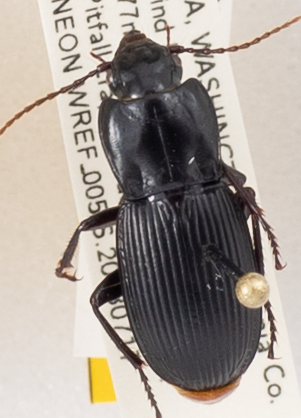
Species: Pterostichus herculaneus
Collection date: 2018-07-17
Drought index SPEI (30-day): -1.038
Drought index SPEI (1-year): -0.39
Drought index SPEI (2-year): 0.662